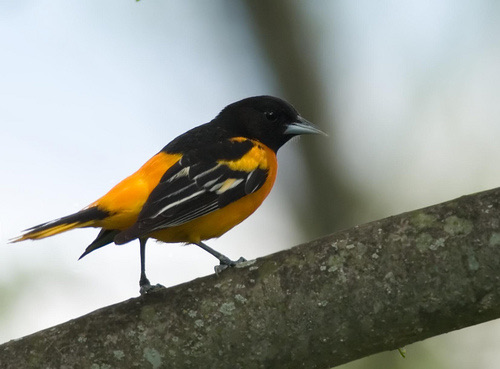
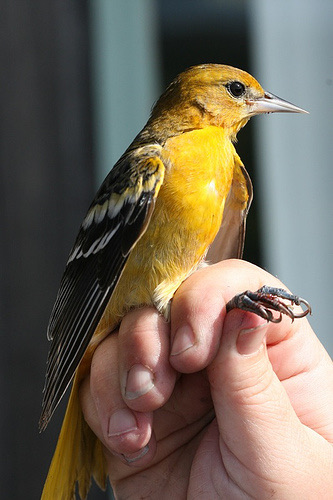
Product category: misc
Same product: yes